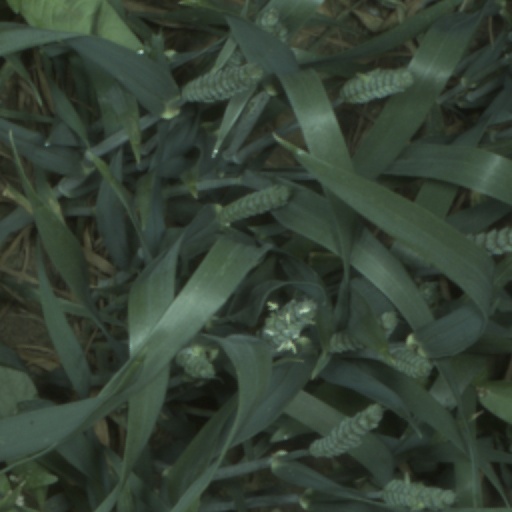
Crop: wheat